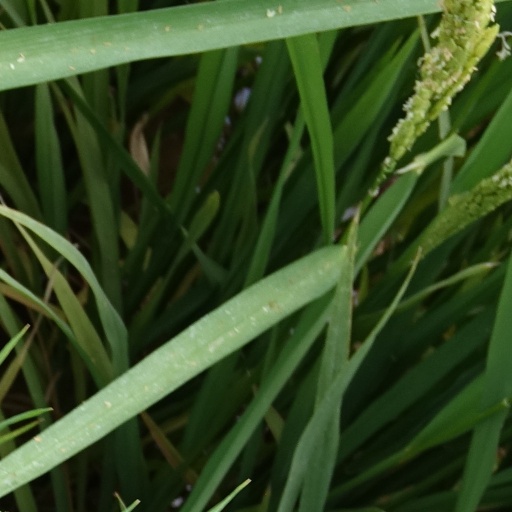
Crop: rice